Edward Short, Baron Glenamara

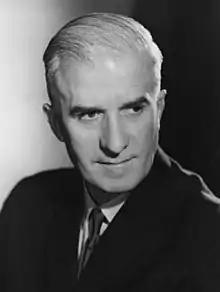
Short in 1964

Edward Watson Short, Baron Glenamara, (17 December 1912 – 4 May 2012) was a British Labour Party politician and deputy leader of the Labour Party. He was Member of Parliament (MP) for Newcastle upon Tyne Central and served as a minister during the Labour governments under Harold Wilson, before being appointed to the House of Lords shortly after James Callaghan became Prime Minister.